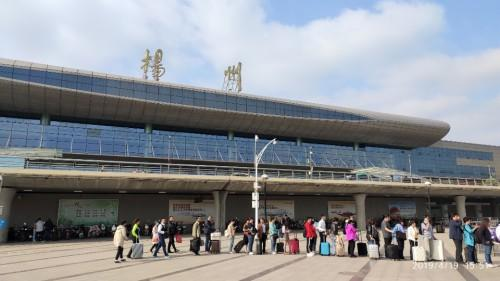
地标名称：扬州站
所在城市：扬州市·邗江区